Milecastle 58

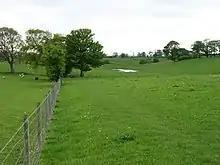
Hadrian's Wall Path at the approximate site of Turret 58A

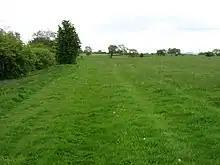
Hadrian's Wall Path at the approximate site of Turret 58B

Each milecastle on Hadrian's Wall had two associated turret structures. These turrets were positioned approximately one-third and two-thirds of a Roman mile to the west of the Milecastle, and would probably have been manned by part of the milecastle's garrison. The turrets associated with Milecastle 58 are known as Turret 58A and Turret 58B.